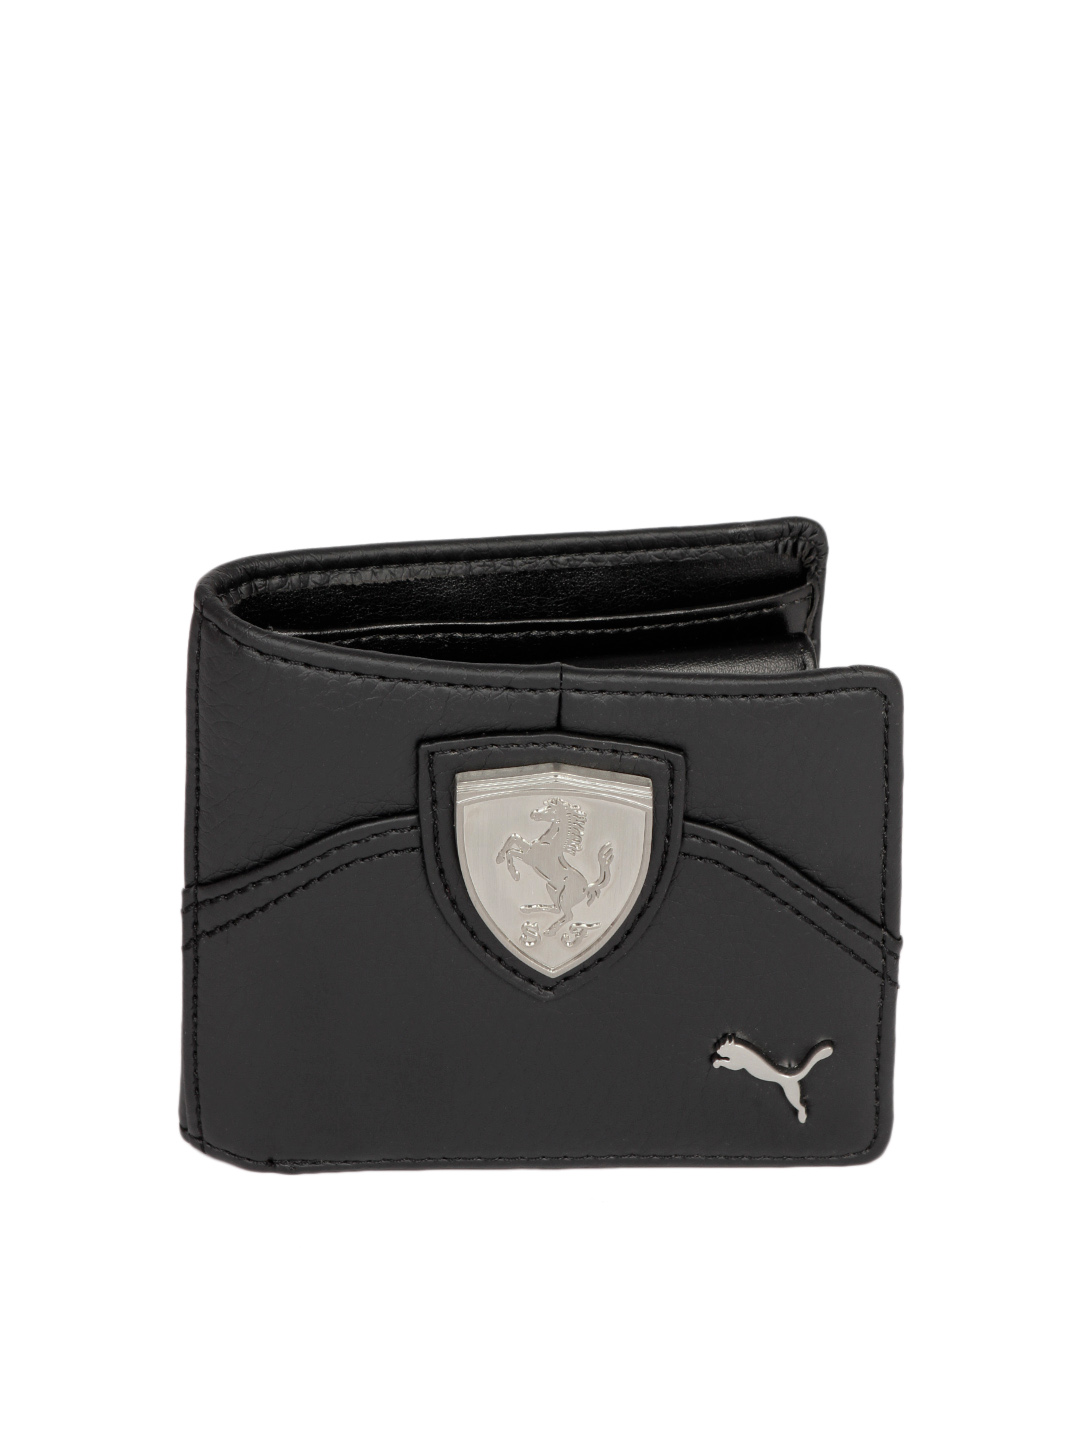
Puma Men Ferrari LS Black  Wallet
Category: Accessories / Wallets / Wallets
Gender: Men
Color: Black
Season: Summer 2012
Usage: Casual